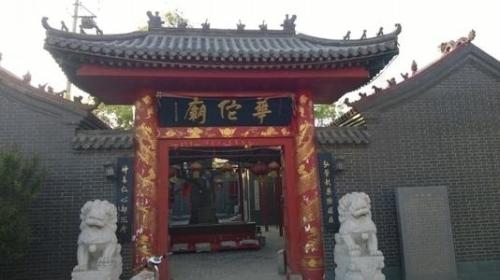
地标名称：华陀庙